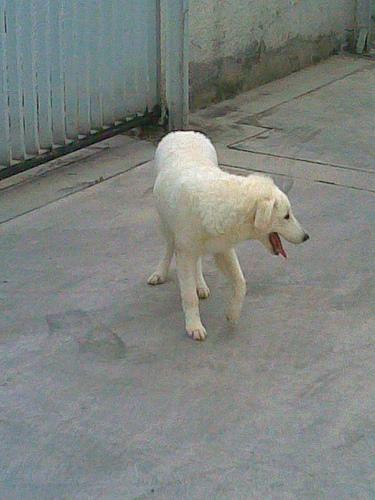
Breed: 223-n000067-kuvasz